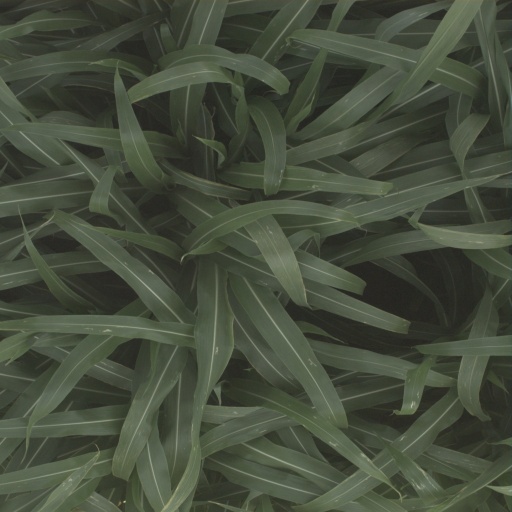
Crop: sorghum